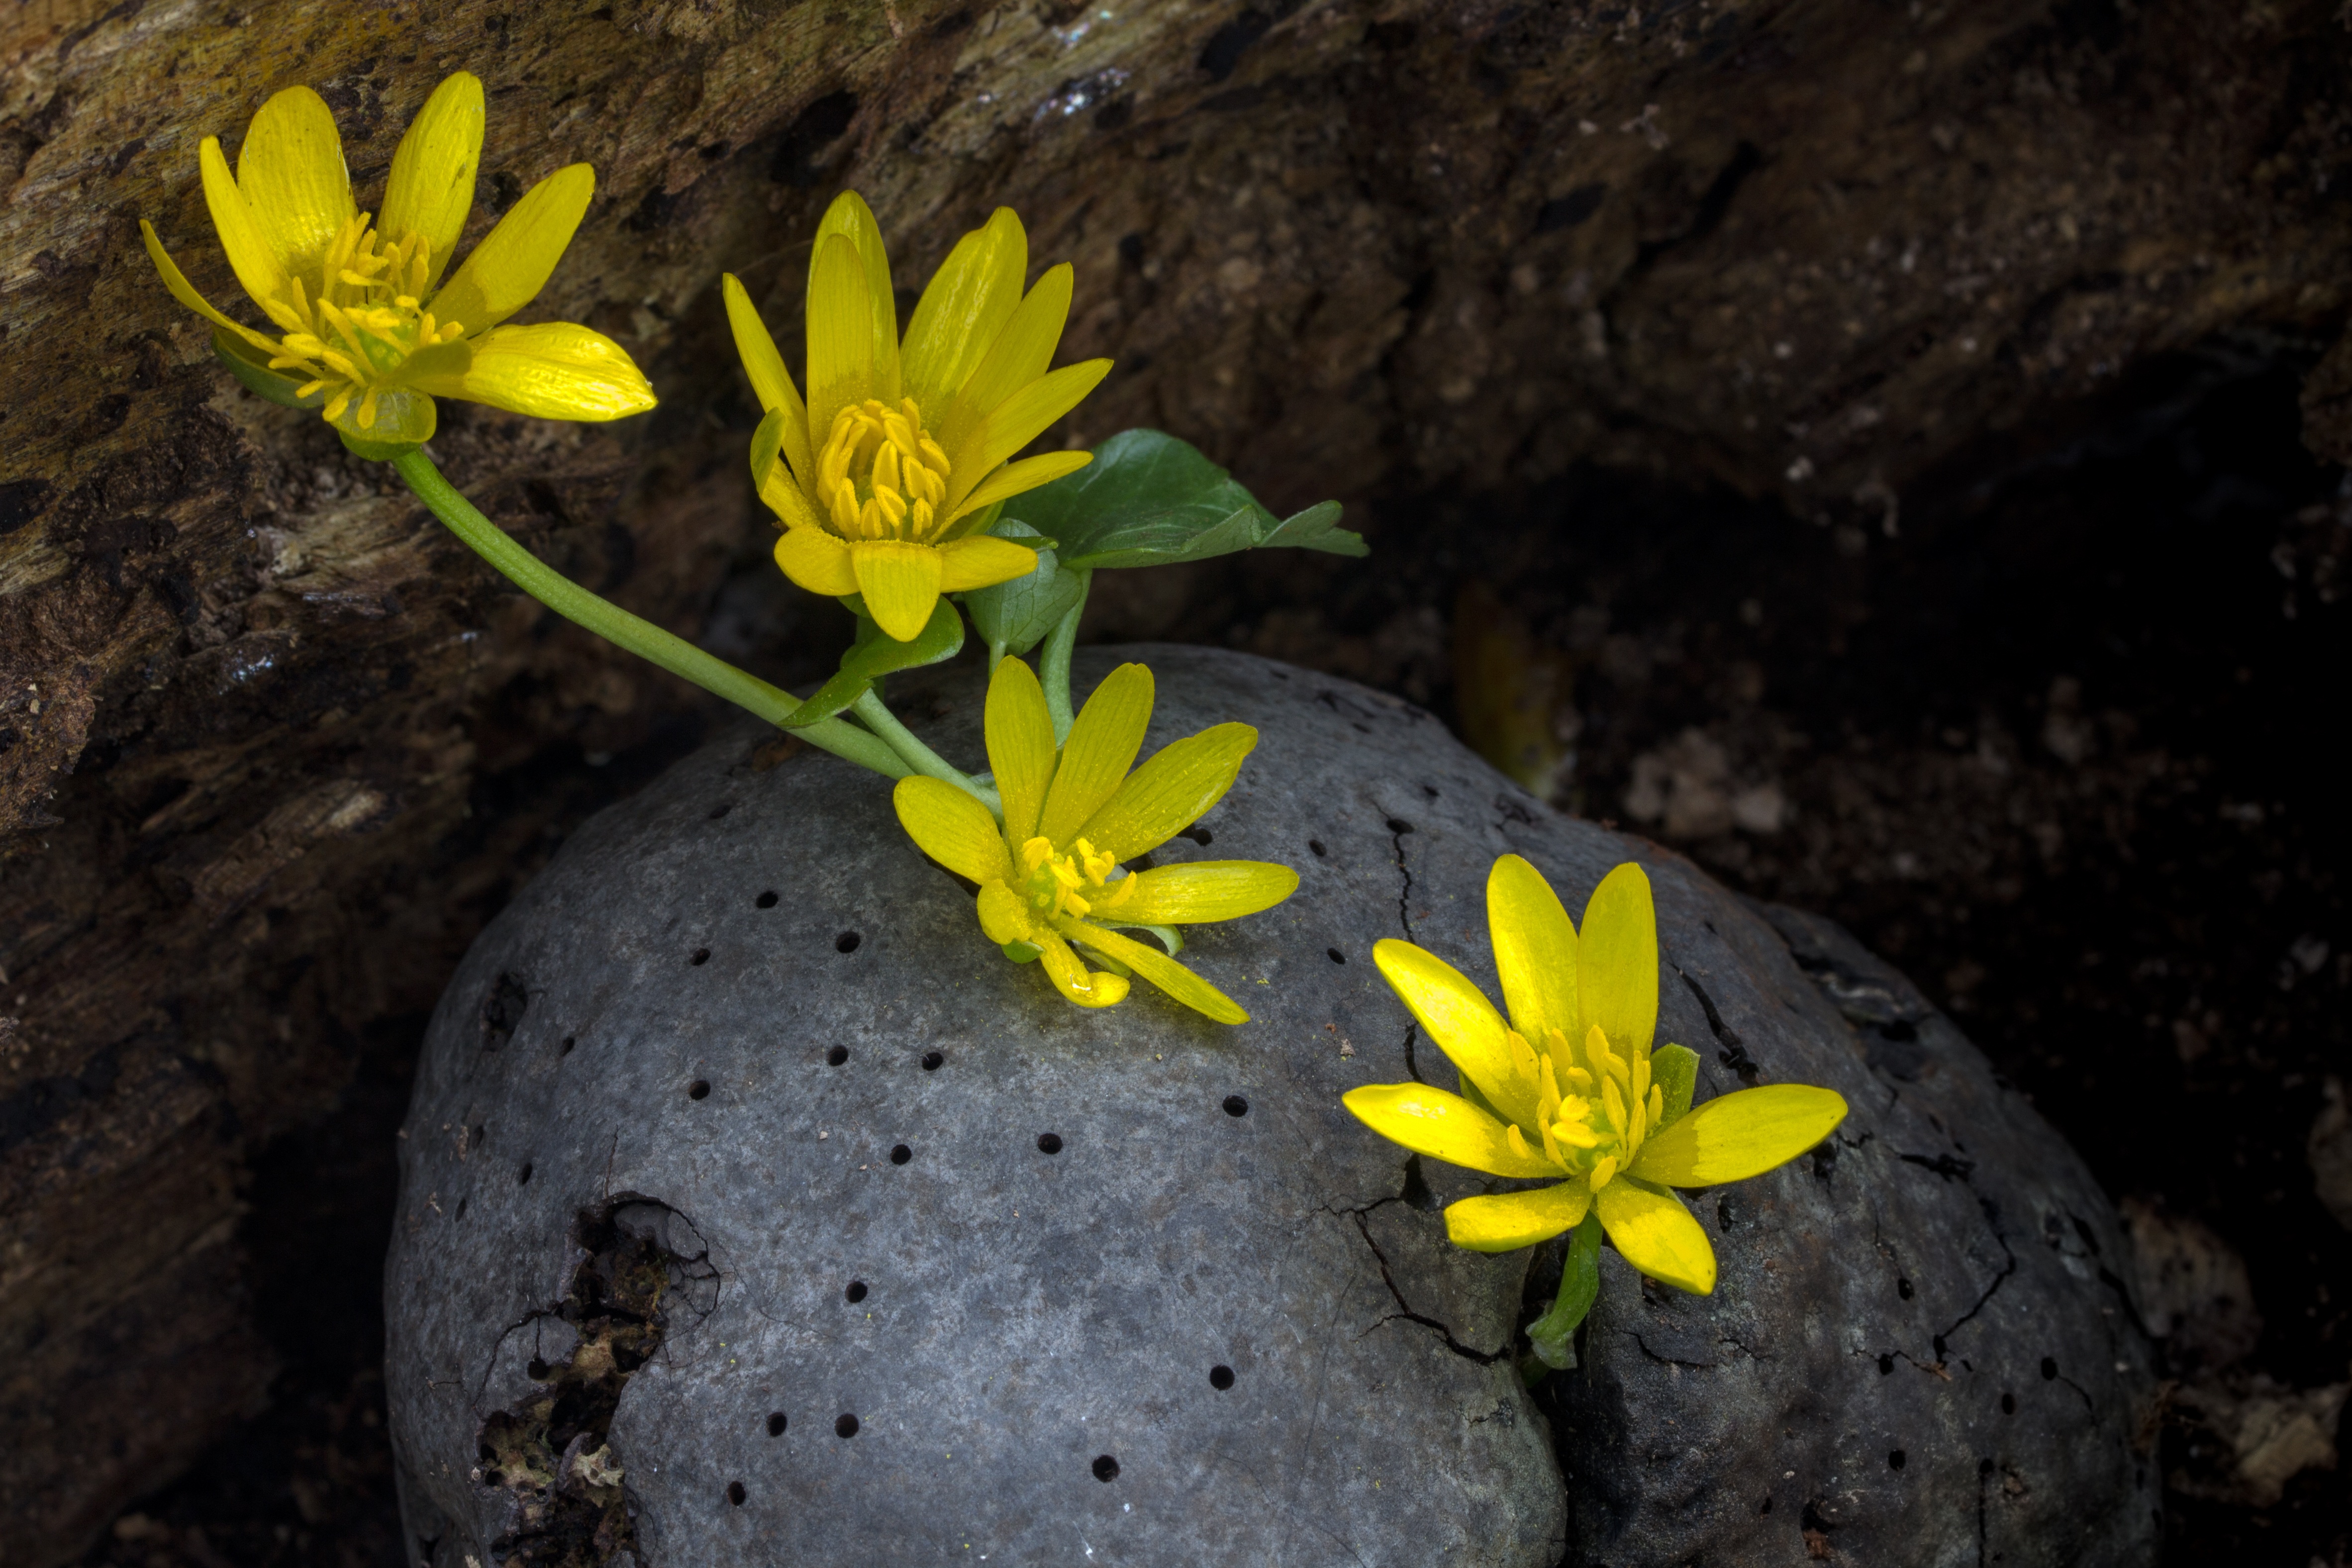
plant, leaf, flower, petal, spring, macro, botany, yellow, flora, wildflower, macro photography, flowering plant, forest flower, celandine, spring celandine, ranunculus ficaria, land plant